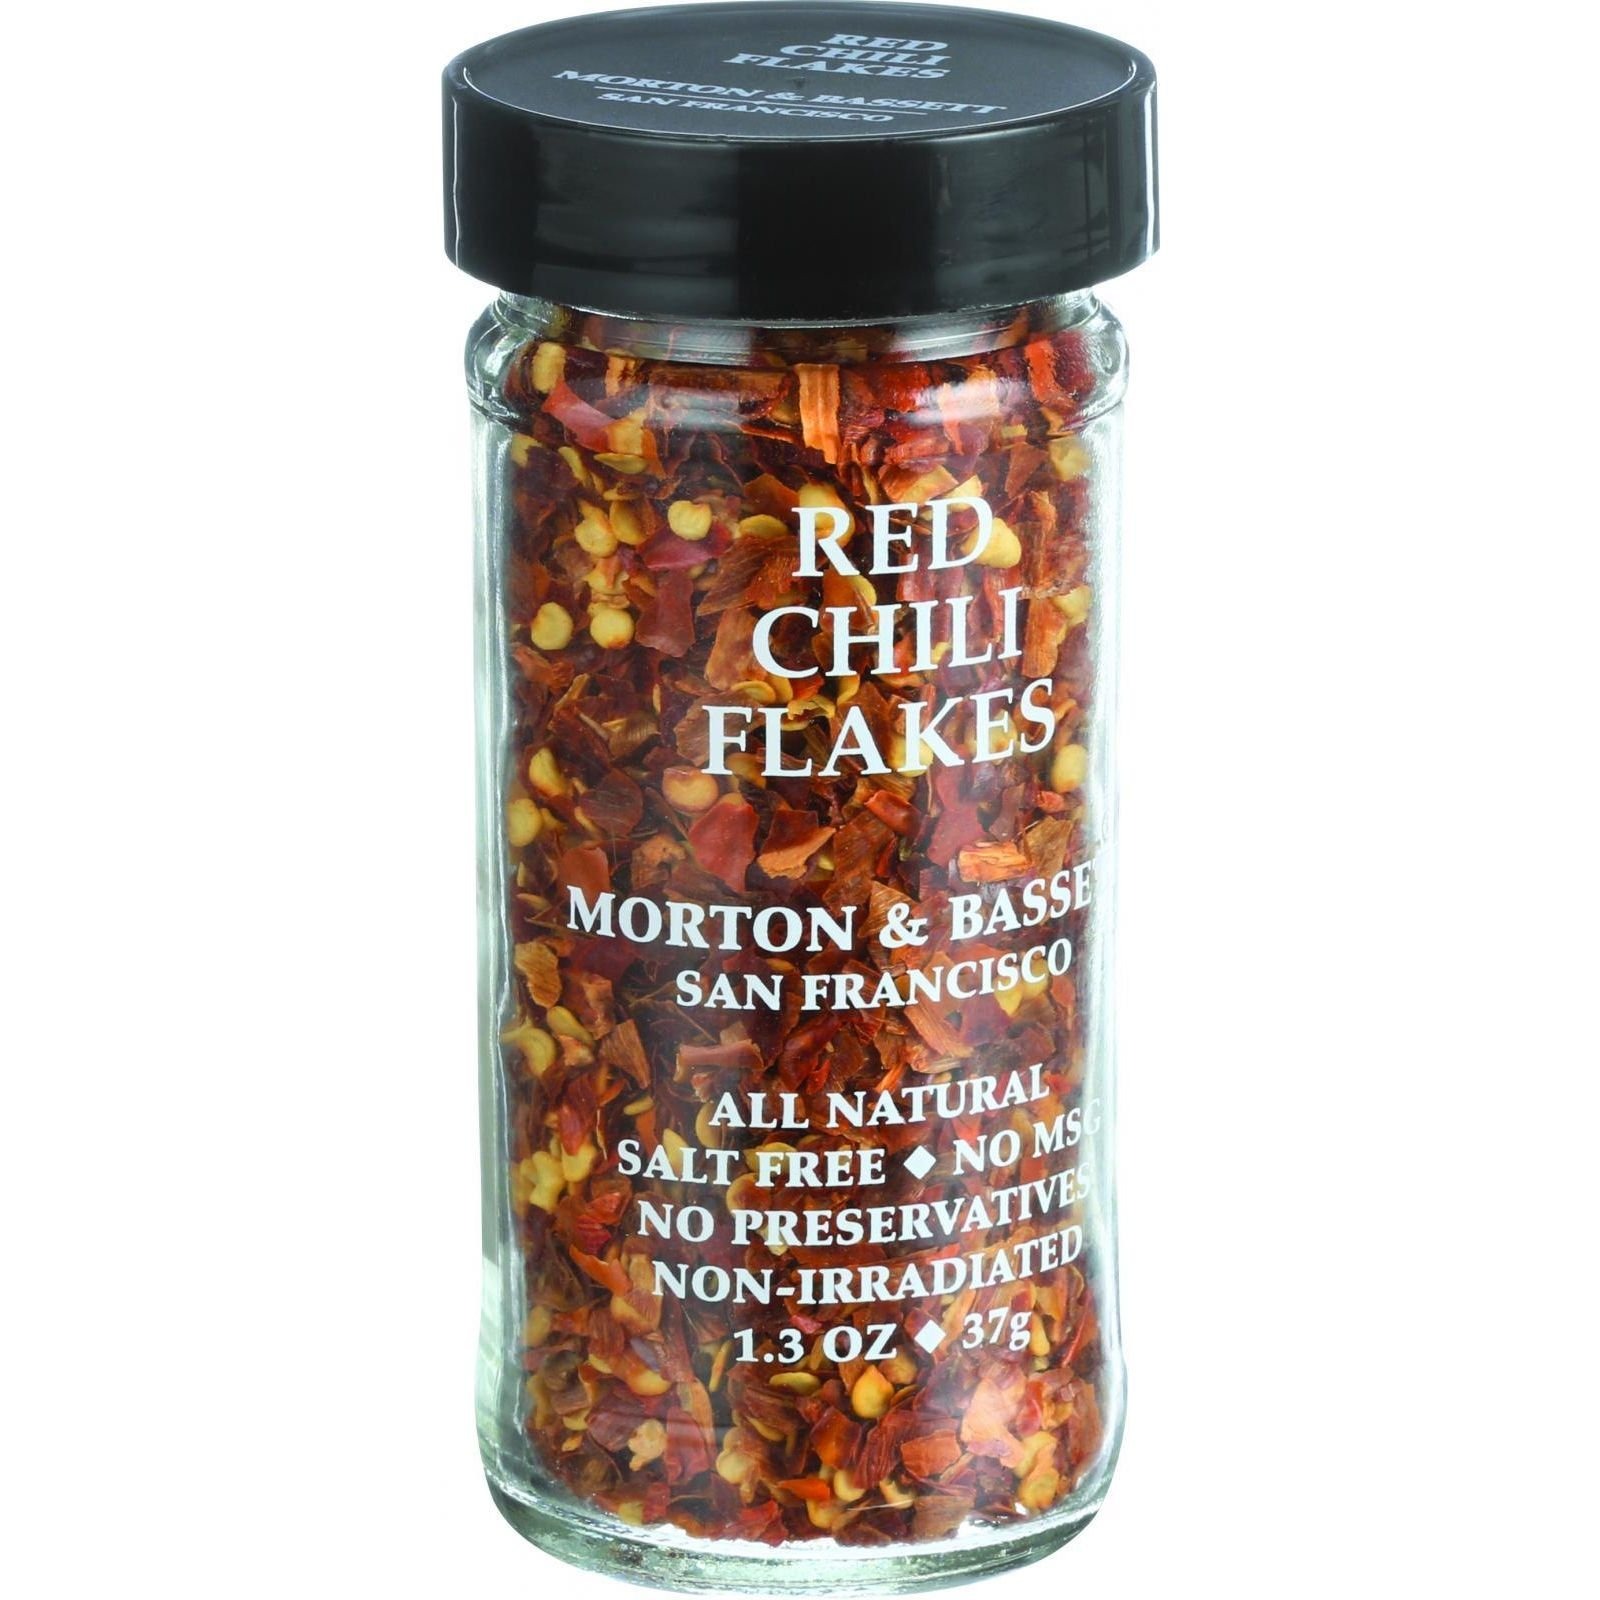
Item Name: Morton & Bassett Chili Flakes Red
Value: 1.3
Unit: Ounce

Price: 9.79